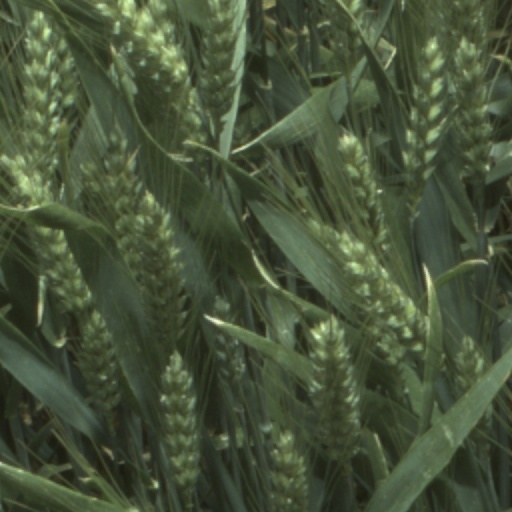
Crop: wheat